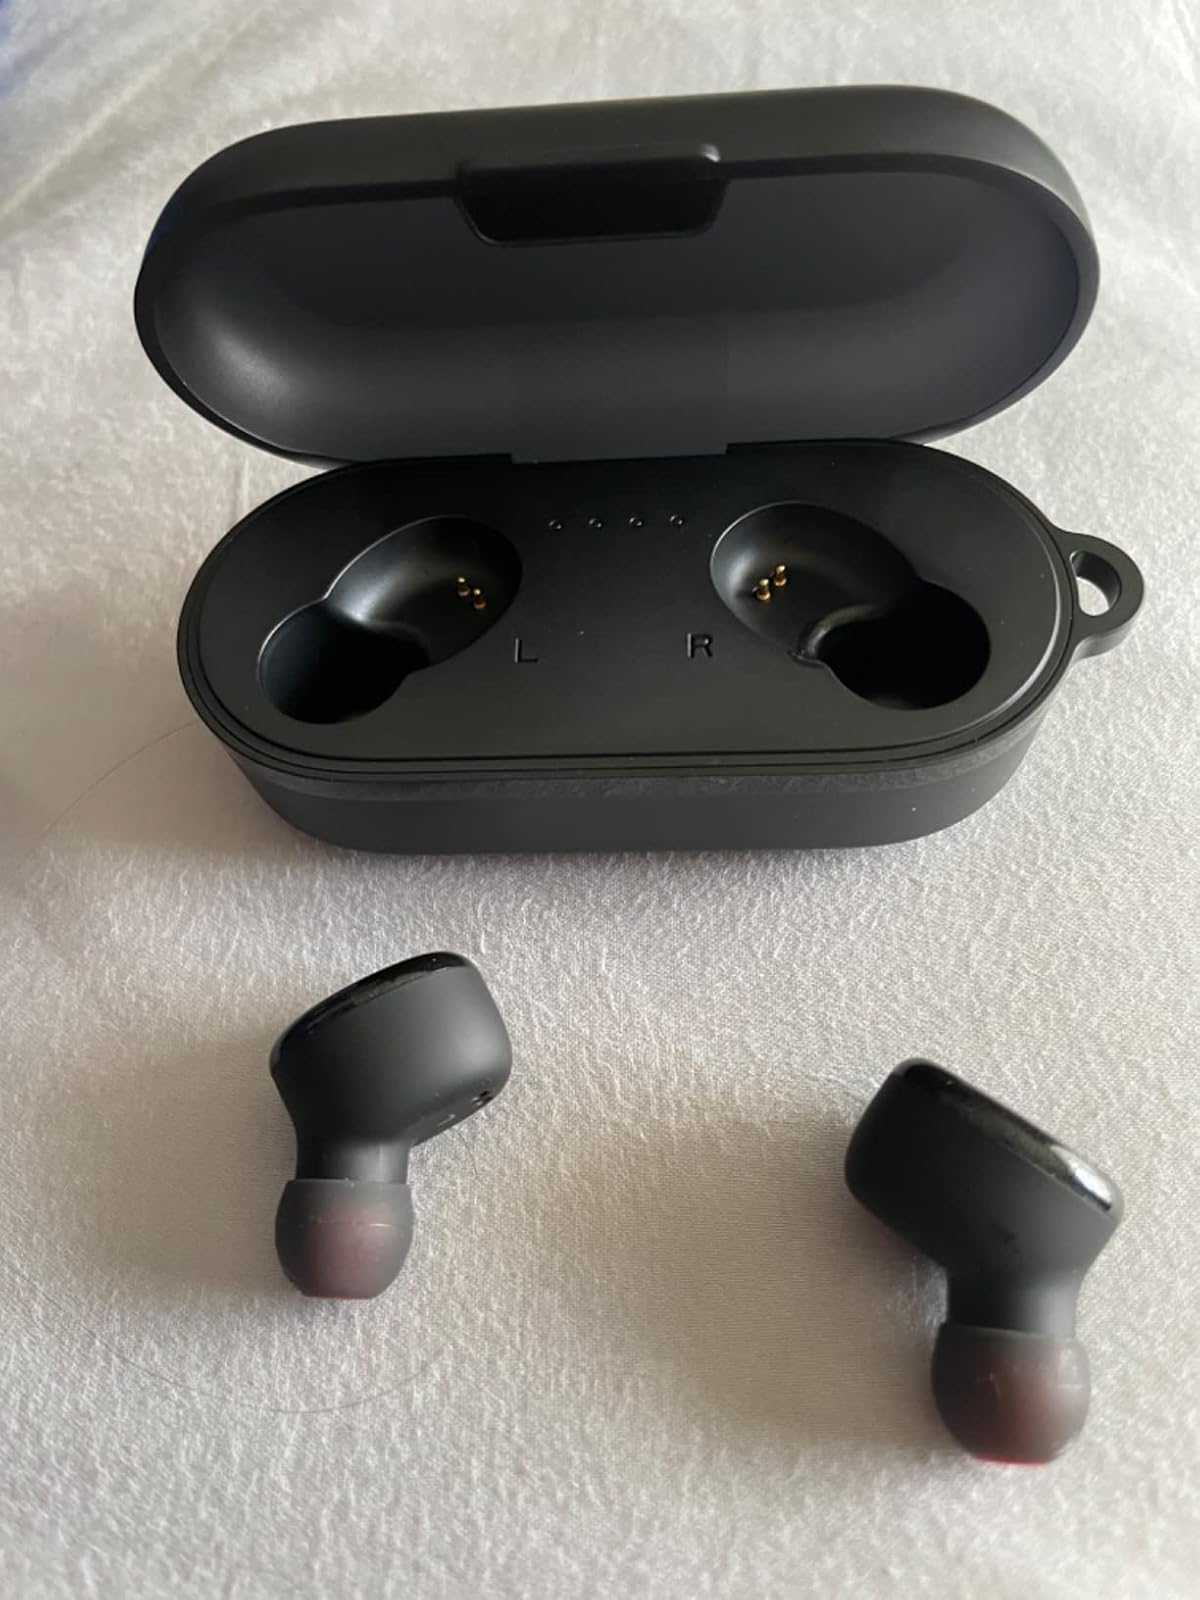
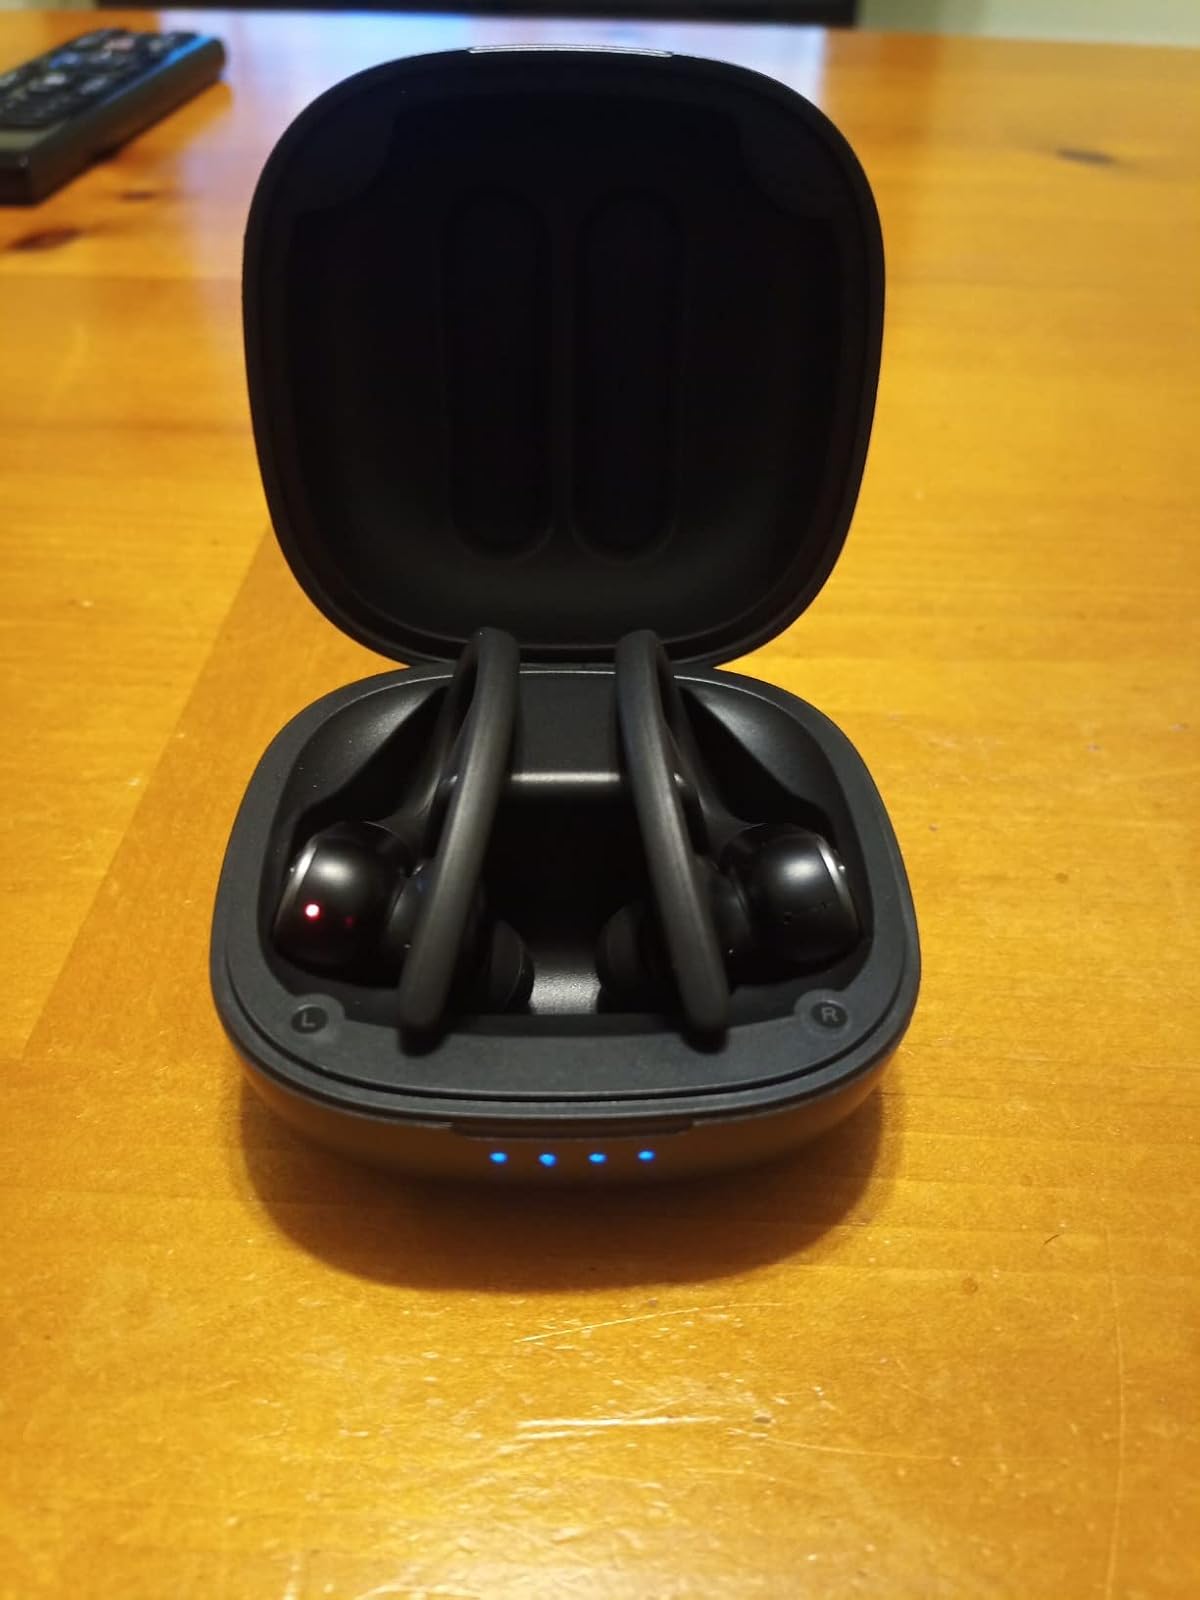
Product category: earbuds
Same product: no